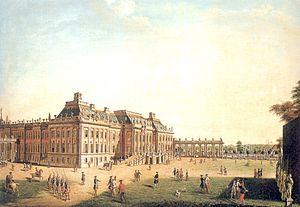
Le château de Potsdam, dans le quartier de l’Alter Markt, a été reconstruit à plusieurs reprises depuis le XVIIᵉ siècle. Le palais actuel est une reconstitution du château conçu par l'architecte von Knobelsdorff, détruit en 1945, qui par ses décors intérieurs était l'un des chefs-d’œuvre du Rococo frédéricien. Les intérieurs ripolinés du château, qui vient d'être reconstruit, répondent au contraire aux fonctions modernes d'un local à caractère administratif : c'est aujourd'hui le siège du Landtag de Brandebourg.
Le quartier hollandais est un site historique préindustriel du centre-ville de Potsdam, adjacent aux principales rues commerciales et sites touristiques de la ville. Son unicité réside dans le fait qu’il s’agit du plus grand ensemble architectural de style néerlandais en dehors des Pays-Bas. Jusque dans les années 2000, notamment à cause de sa lente dégradation sous le régime communiste de la RDA, il a été plusieurs fois en cours de réaménagement pour favoriser l’implantation de bureaux, de logements et de petits commerces.